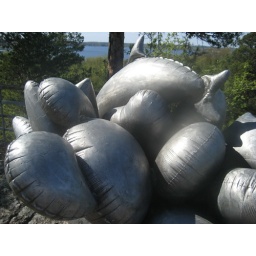
Balloons, a statue by the water tower